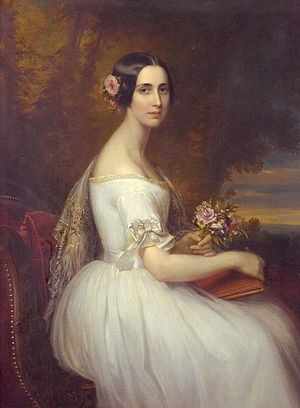
Prinsesse Eugénie af Sverige
Prinsesse Eugénie var en svensk-norsk prinsesse. Hun var Kong Oscar 1.'s eneste datter.